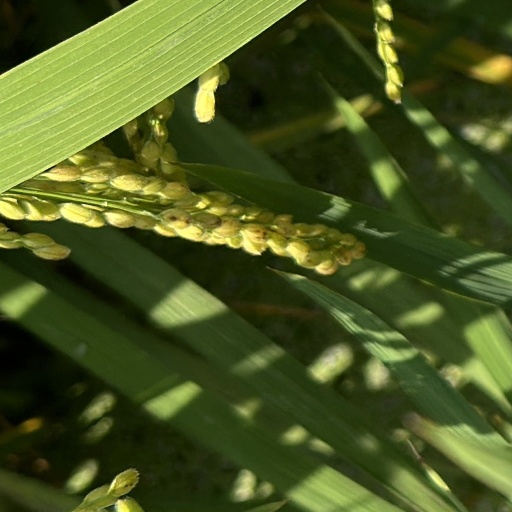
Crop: rice